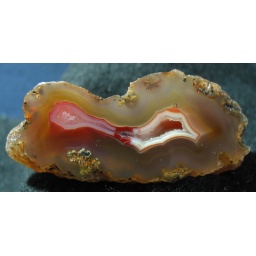
rare red fortification with white drusy center found on Sierra del Tonto in 2005.